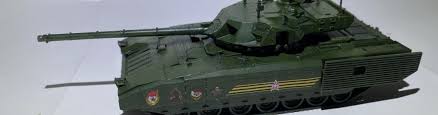
Label: Tank